Countess Dora

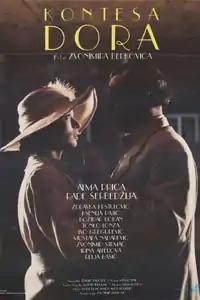
Croatian poster for the film

Countess Dora is a Croatian pseudo-biographical film about Croatian composer Dora Pejačević. Filmed in 1990, it was released in public in 1993. It was written and directed by Zvonimir Berković. It was Croatia's submission to the 66th Academy Awards for the Academy Award for Best Foreign Language Film, but was not accepted as a nominee.